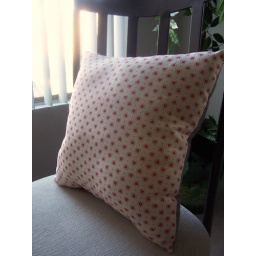
Beige with red hearts, backed with brown herringbone twill.Approximately 13 x 13.Available in my shop, see profile for link.